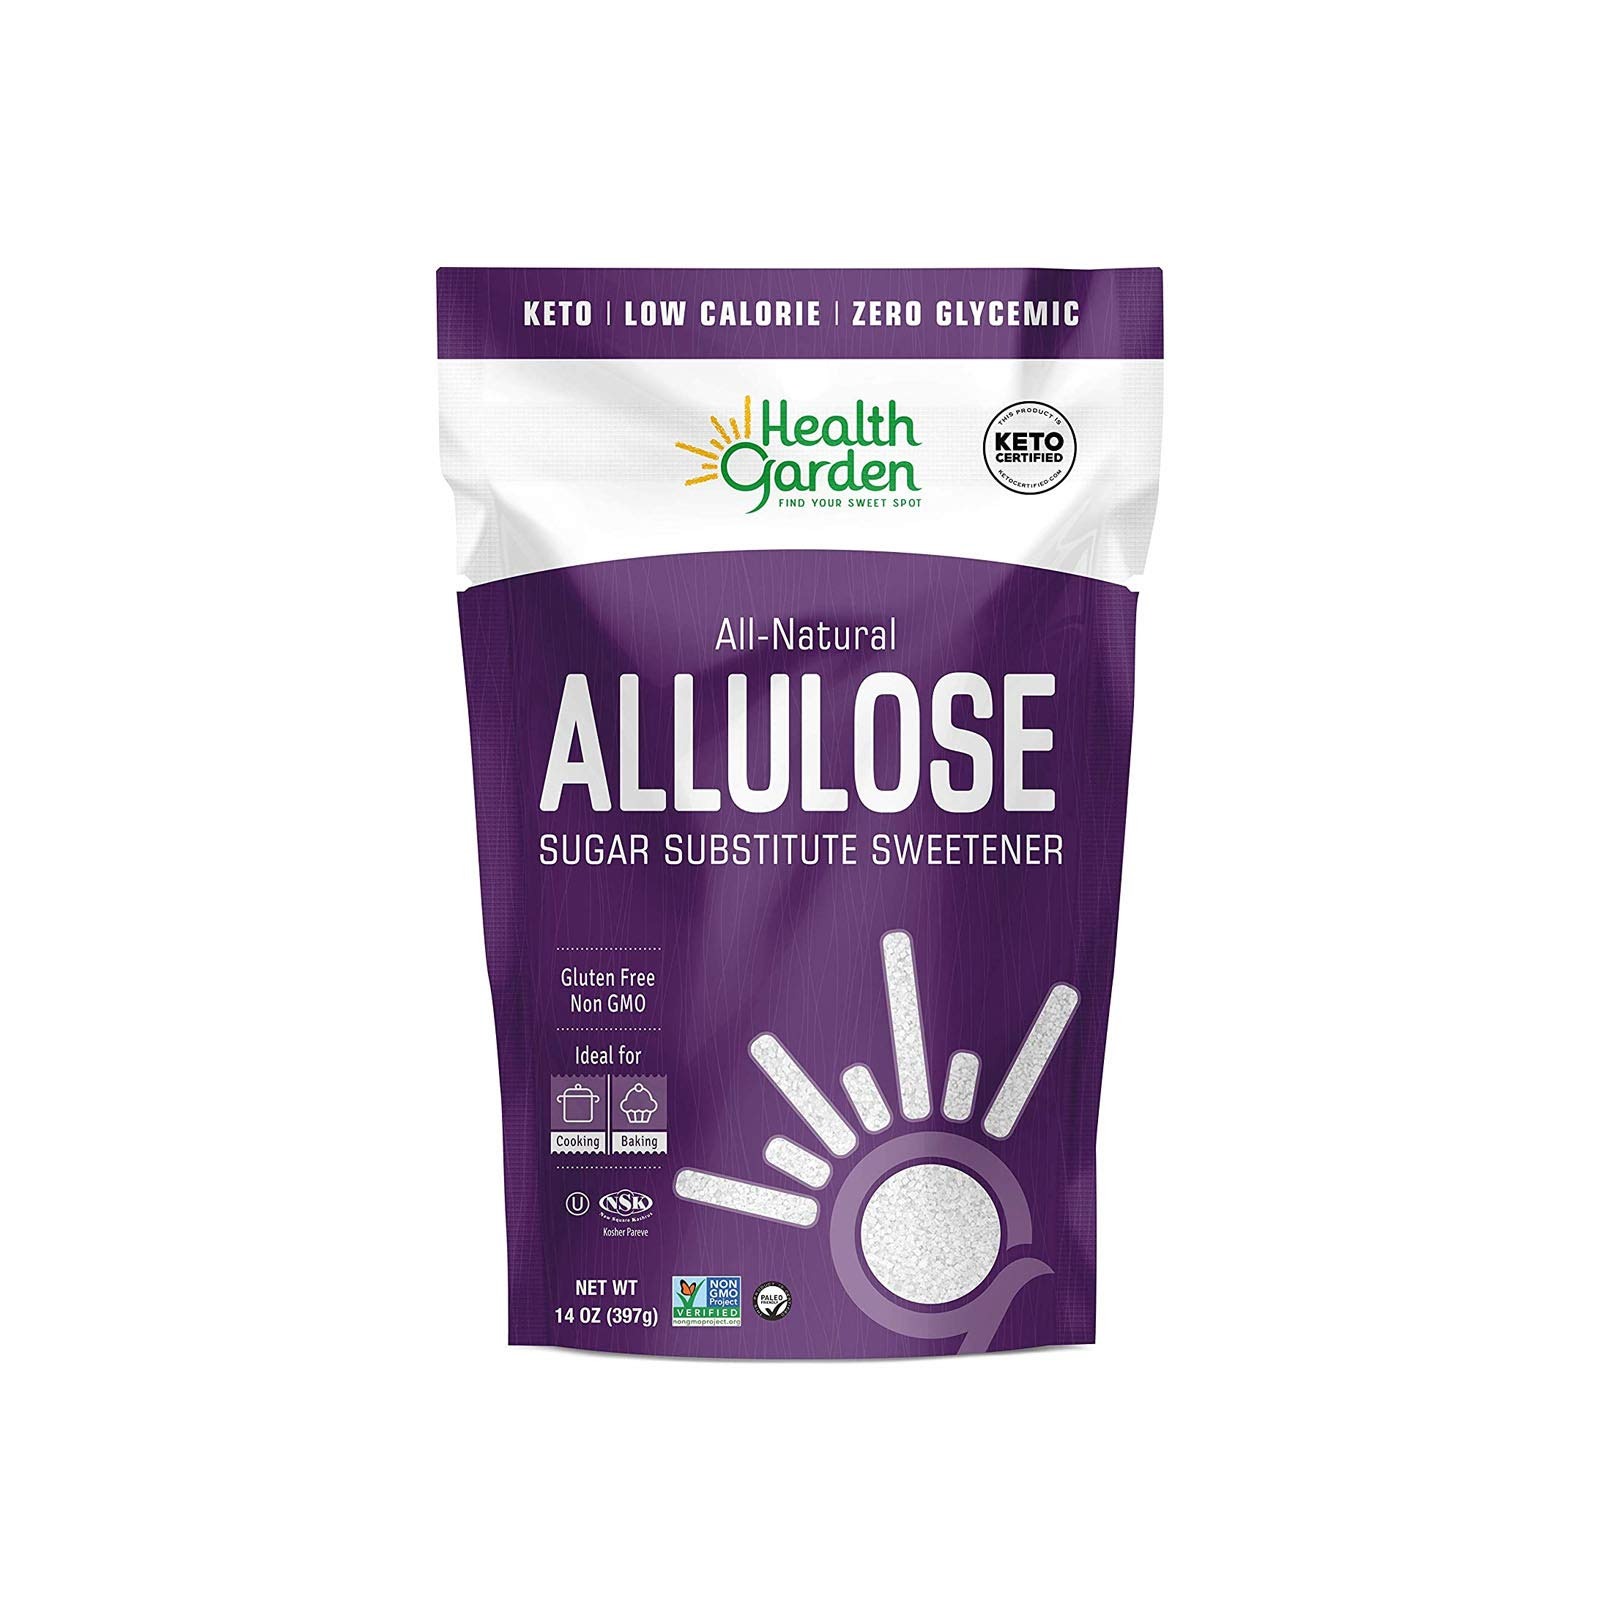
Item Name: Health Garden Allulose Sweetener - Gluten and Sugar Free - Zero Net Carb - Non GMO - Kosher - Keto Friendly (14 OZ)
Bullet Point 1: CARAMELIZES LIKE SUGAR: Allulose, a multi-purpose sweetener derived from non-GMO corn, is ideal for use in cooking and baking. Allulose caramelizes like regular sugar, making it the perfect choice for sauces and glazes. Try Allulose as a sugar substitute in your favorite recipes and you will be amazed at the results!
Bullet Point 2: ZERO GLYCEMIC RESPONSE: Allulose is safe for diabetics and can help manage blood sugar levels. Allulose isn’t a sugar alcohol, making it safe for people with gestational diabetes too. Recommended for use with keto, low-carb and gluten-free diets, Allulose can promote weight loss and weight maintenance. Allulose won’t cause cavities and is safe for children and adults.
Bullet Point 3: 100% ALL NATURAL: Allulose is delicious, gluten-free and kosher with no harmful additives, artificial chemicals or genetically modified ingredients. Rich in naturally-occurring nutrients and antioxidants, Allulose will infuse your life with sweetness and enhance your overall health and fitness.
Bullet Point 4: ALLULOSE CONVERSION RATE: 1 and 1/3 teaspoon allulose = 1 teaspoon sugar. 1 and 1/3 cup allulose = 1 cup sugar.
Bullet Point 5: SATISFACTION GUARANTEED: We believe in our product and we think you will too! Contact us with any questions and we’ll be glad to help. If you don't love our product, send it back, no questions asked!
Value: 14.0
Unit: Ounce

Price: 10.265